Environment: real
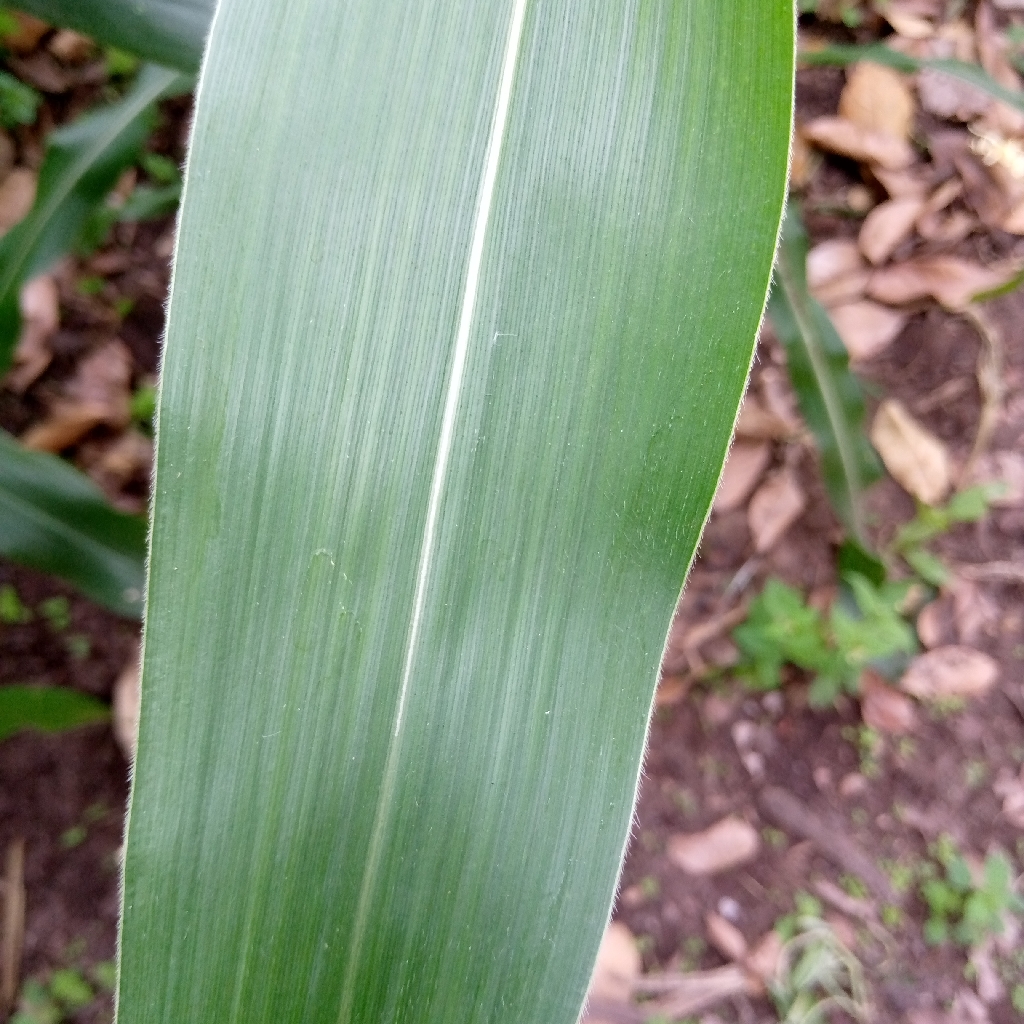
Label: healthy